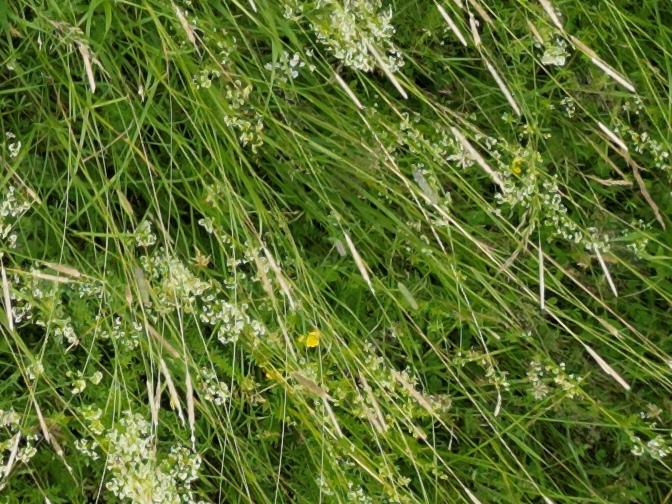
Flowers visible:  daisy flowers, yarrow flowers, yarrow flowers, yarrow flowers